La familia P. Luche

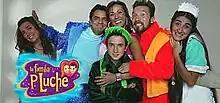

La familia P. Luche ('The P. Lush Family') is a Mexican television sitcom created by Eugenio Derbez. The series aired from August 7, 2002, to September 16, 2012, on the Canal de las Estrellas. It is a spin-off of a recurring sketch from the comedy show "XHDRbZ" by Derbez and the network.